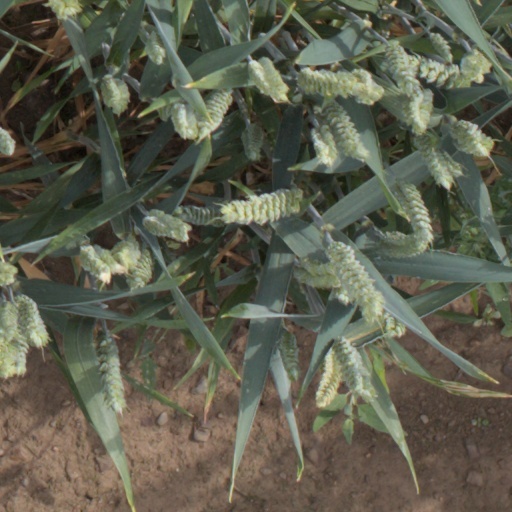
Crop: wheat